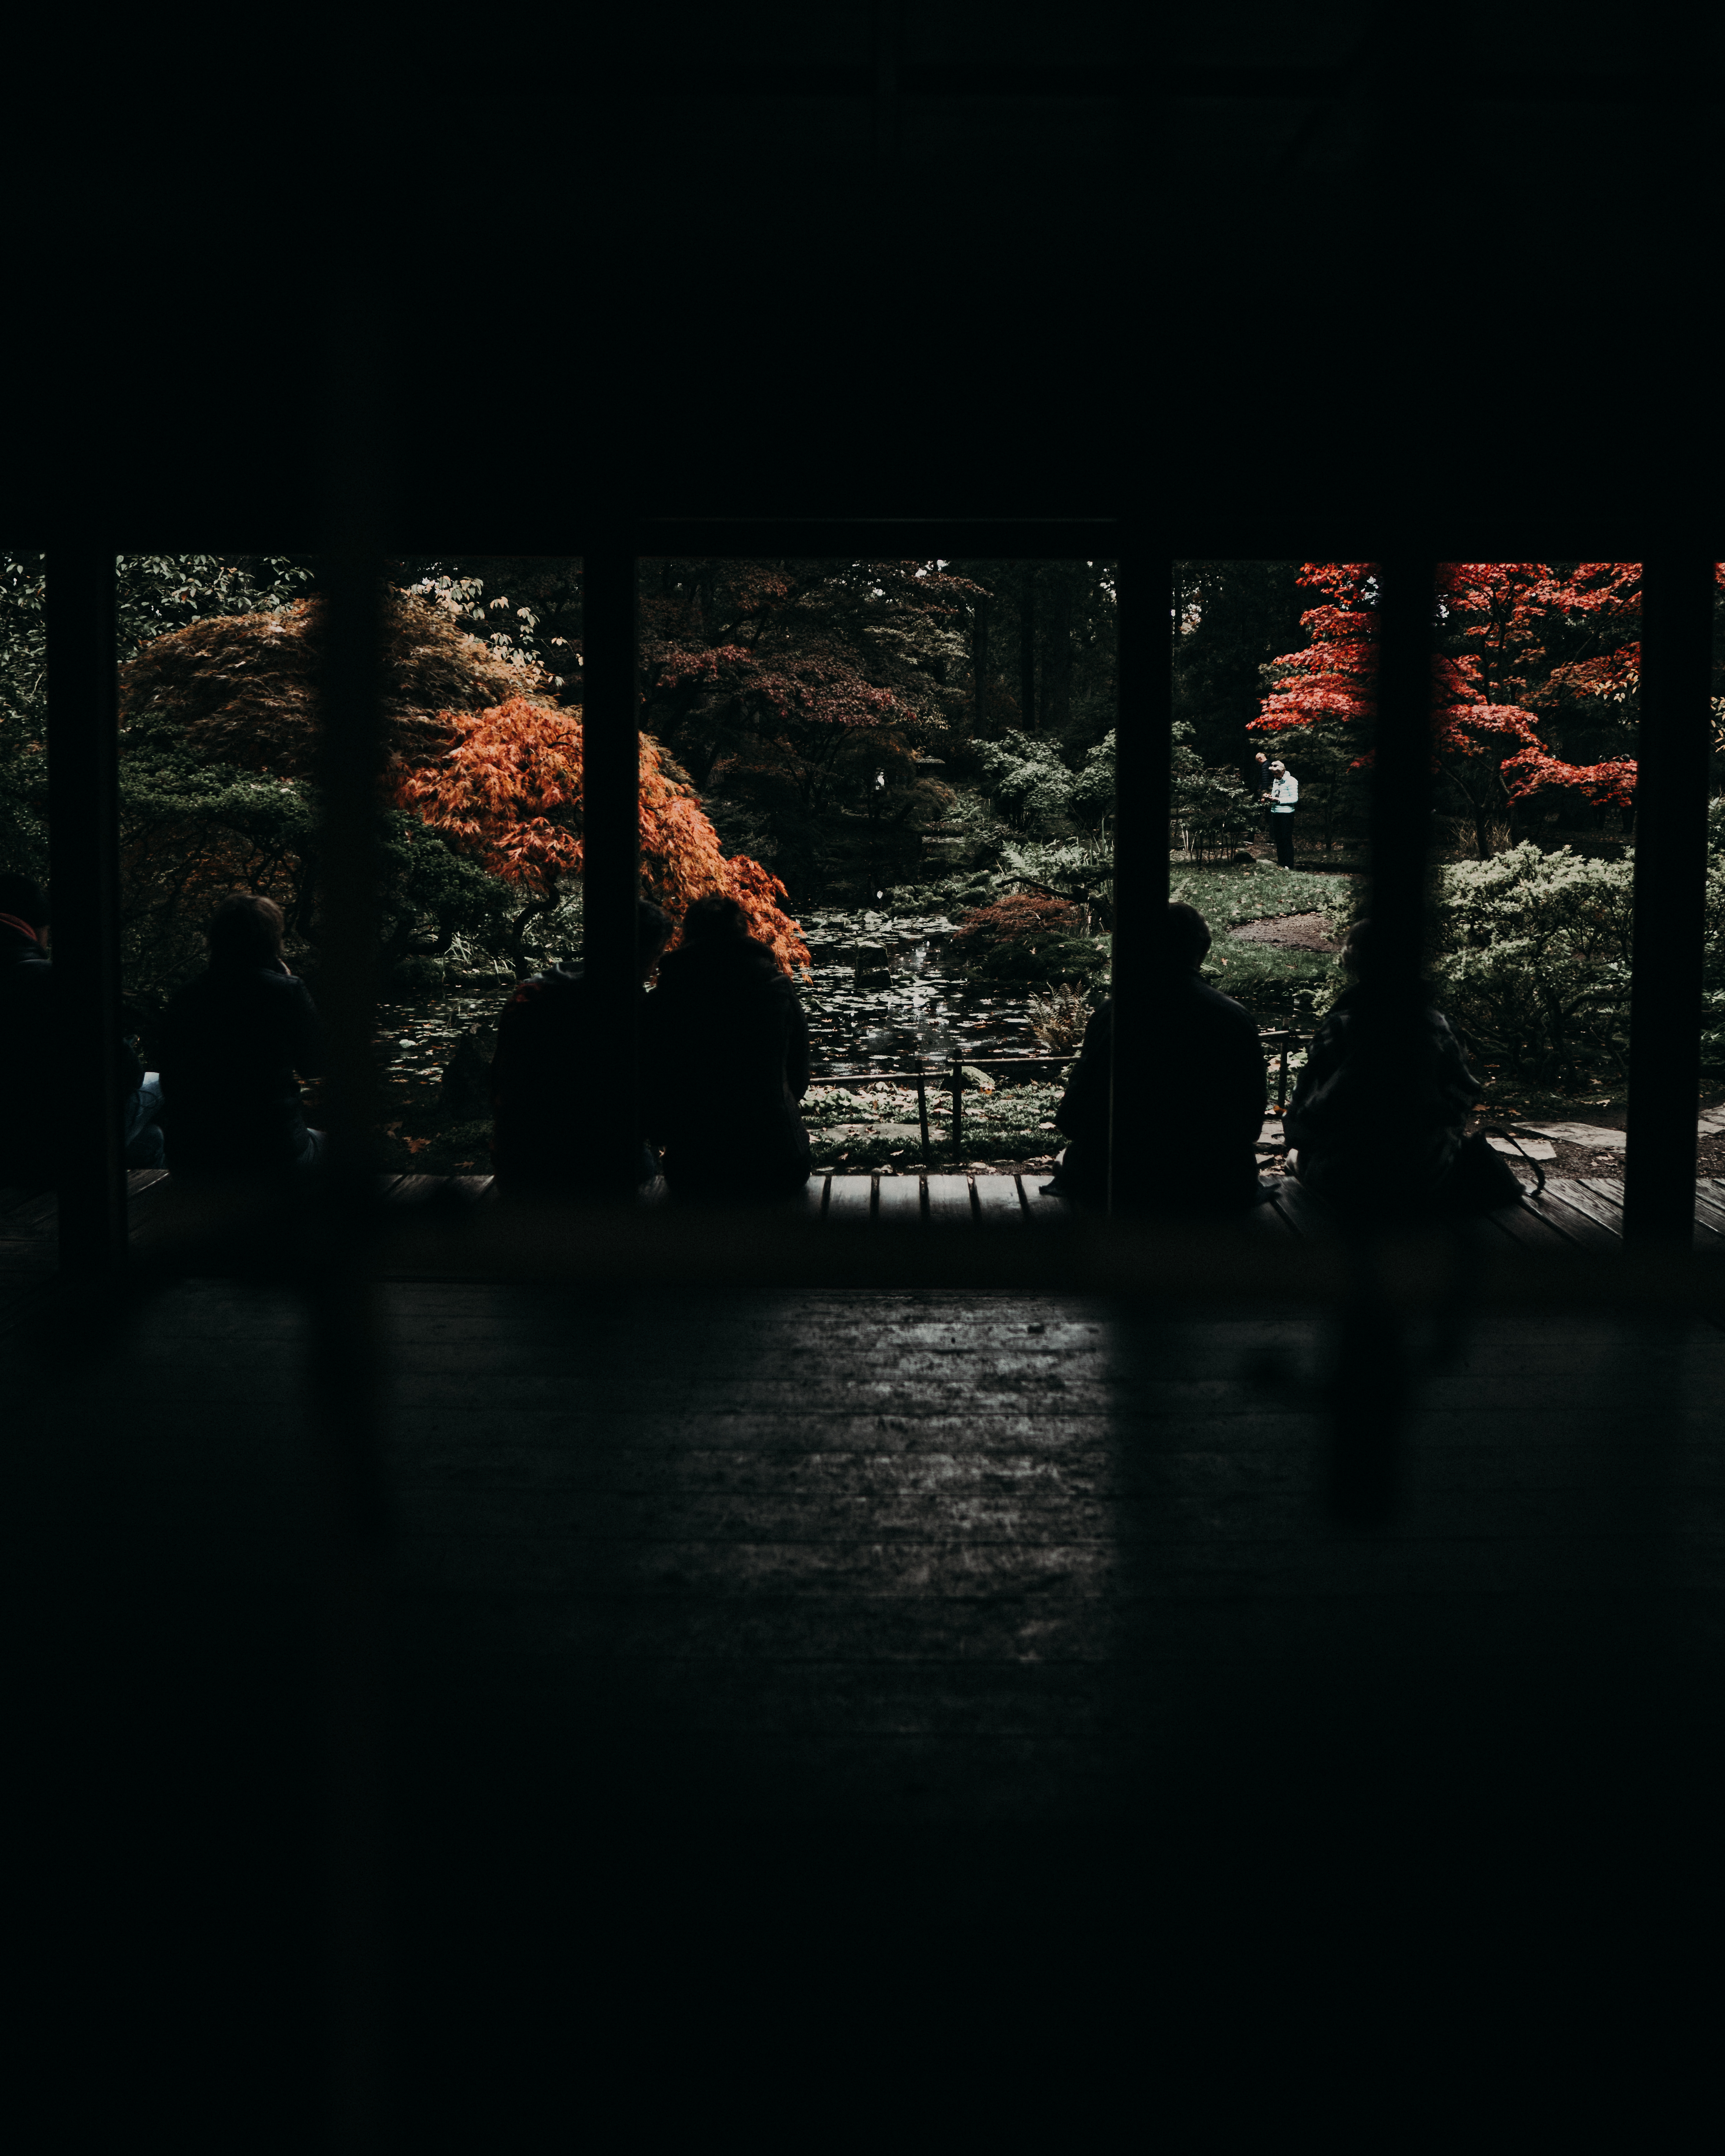
water, nature, black, sky, darkness, tree, night, light, natural environment, reflection, leaf, forest, woody plant, lake, river, atmosphere, branch, plant, landscape, Tints and shades, midnight, calm, photography, evening, watercourse